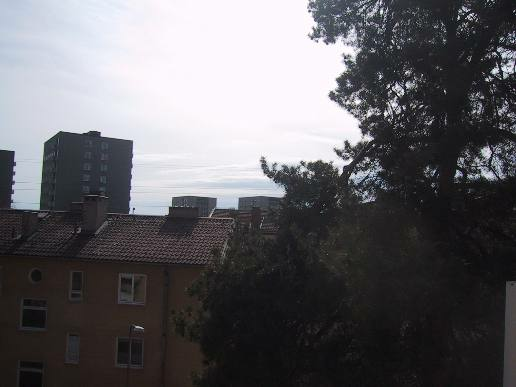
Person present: No